William Massey-Mainwaring

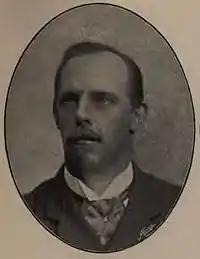
Massey-Mainwaring in 1895.

The Honourable William Frederick Barton Massey-Mainwaring (28 May 1845 – 12 March 1907) was an Irish art collector and Conservative Party politician in the United Kingdom.